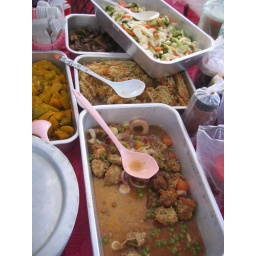
Sunday street market at Upper Penang Road, Penang, Malaysia. Uploaded by penangfoodgalore.blogspot.com.